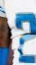
Number: 2